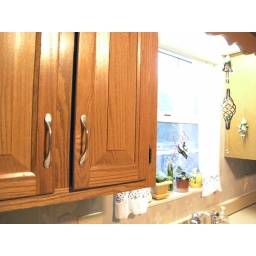
new cabinet handles in the kitchen